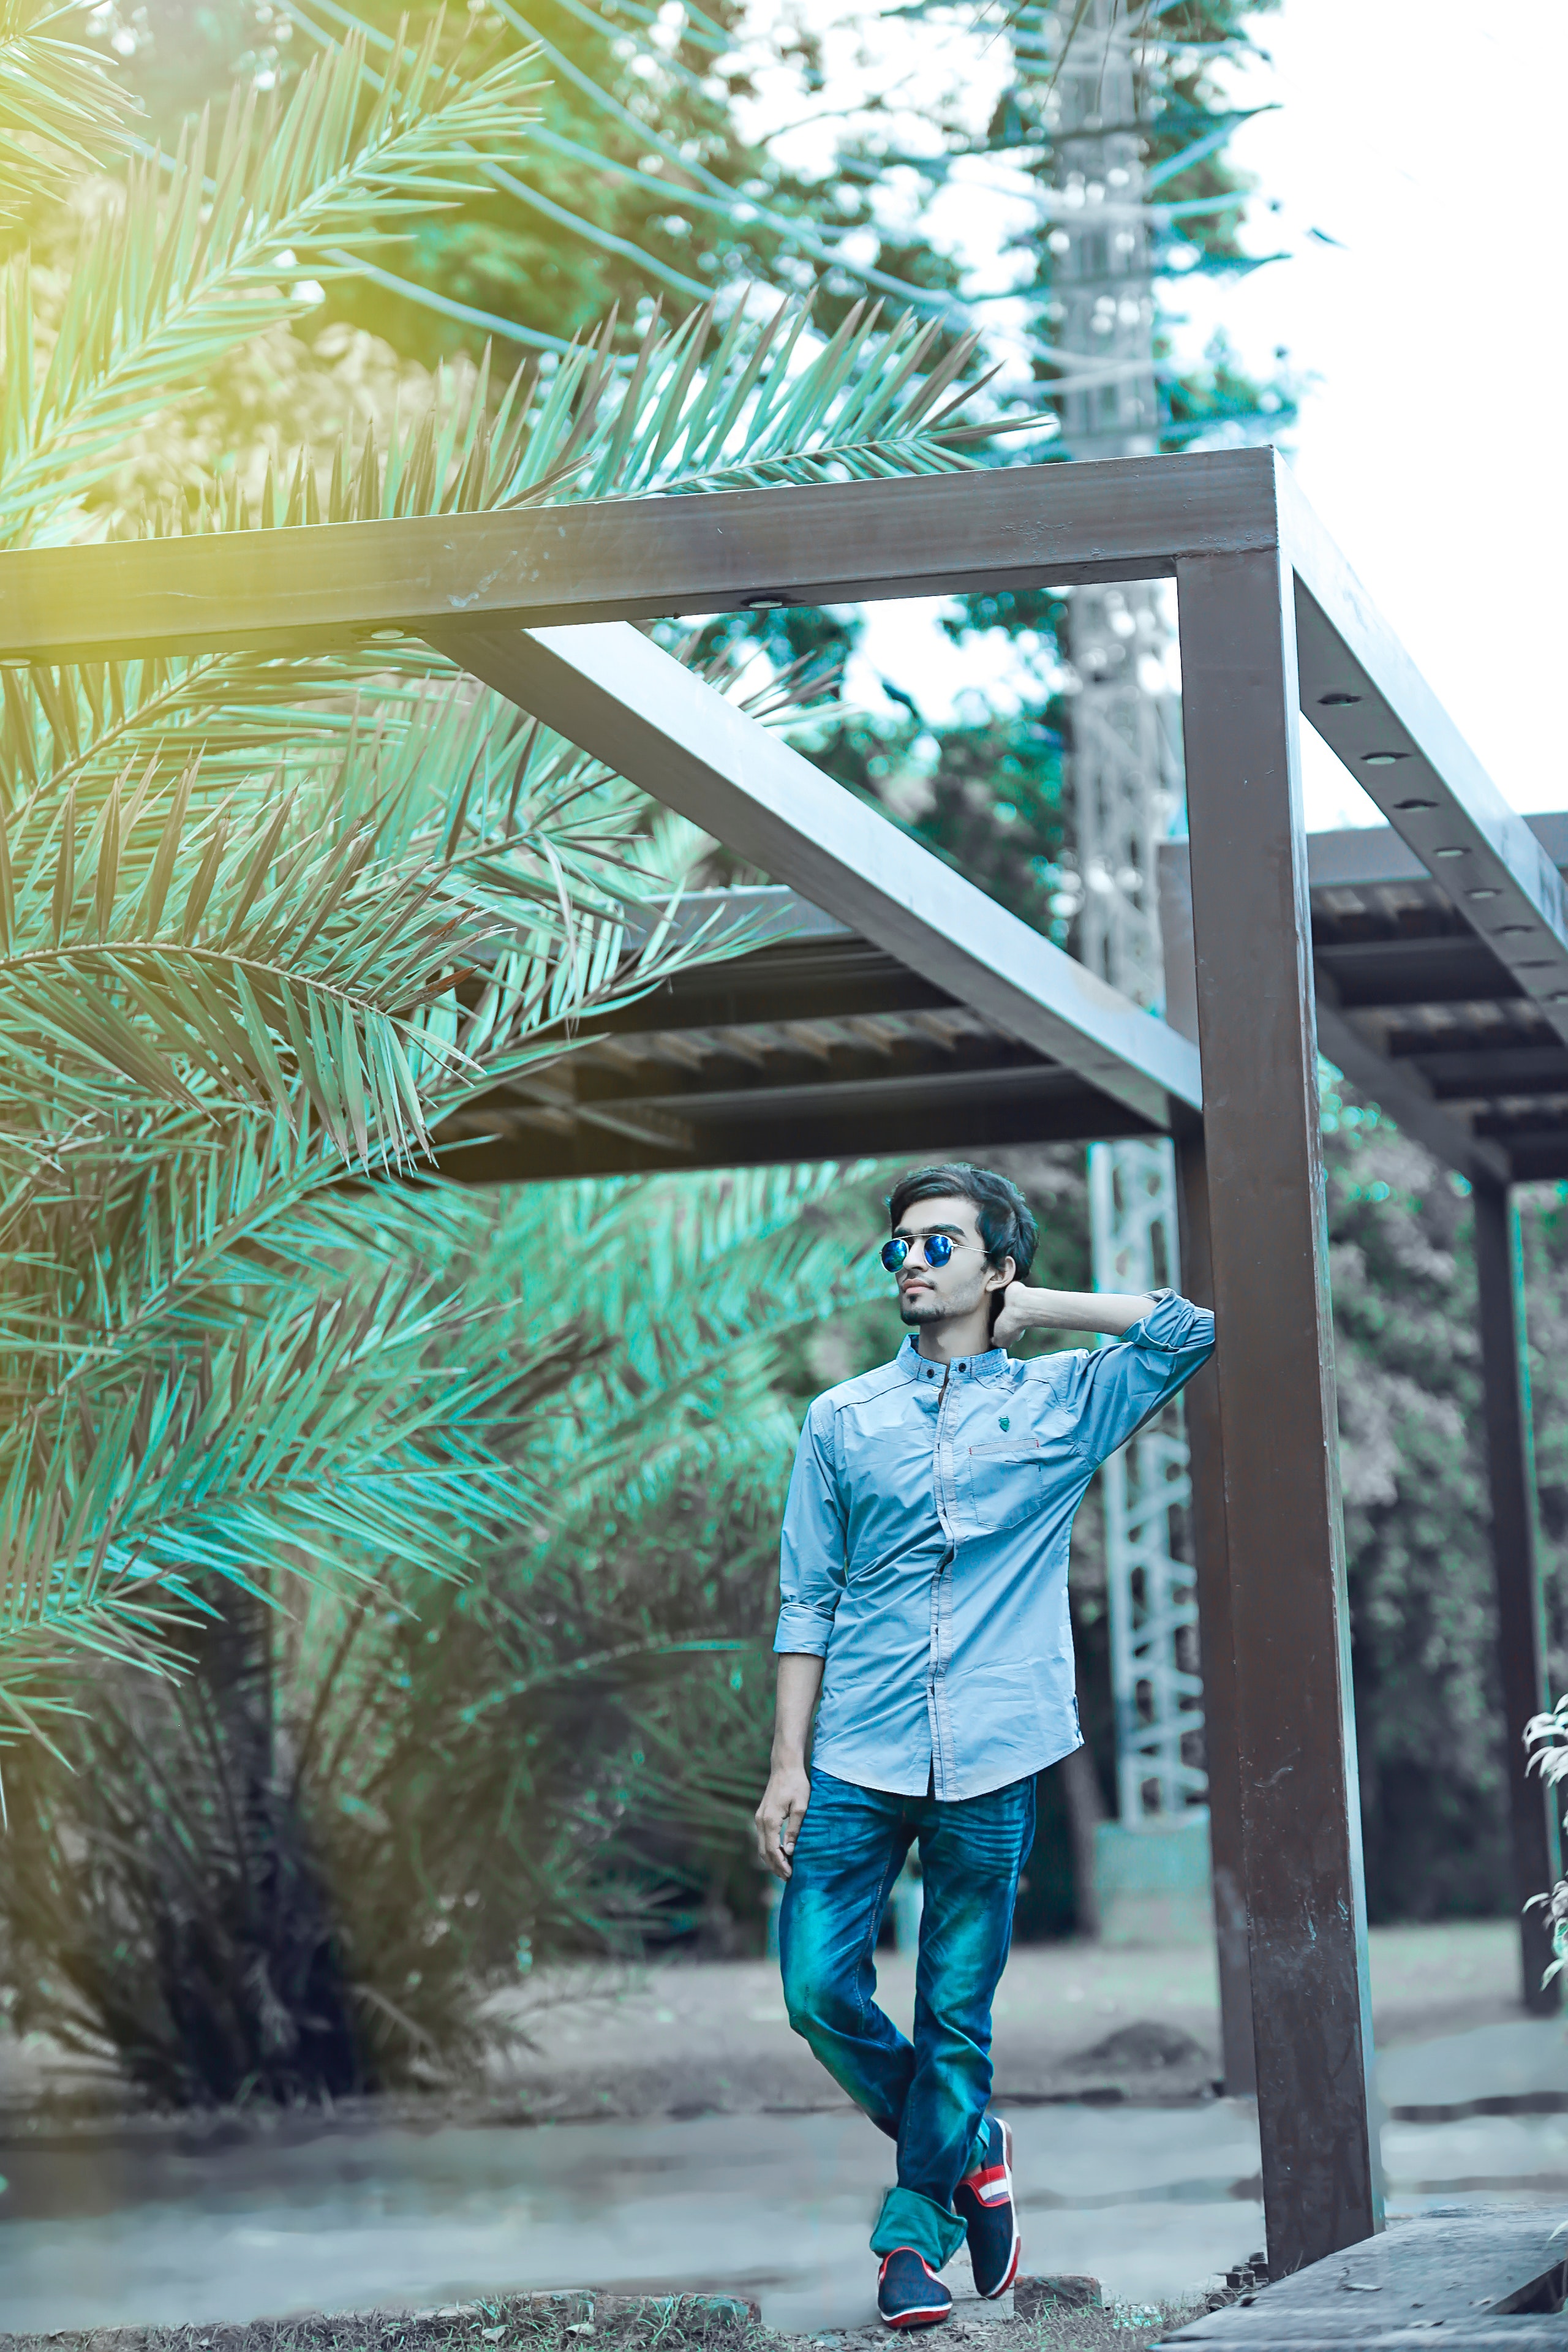
blue, photograph, green, turquoise, standing, tree, fashion, cool, photography, footwear, photo shoot, textile, denim, street fashion, plant, t shirt, shoe, vacation, style, house, jeans, portrait photography, trousers, glasses